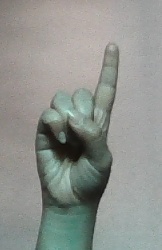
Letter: bb